Julian Huxley

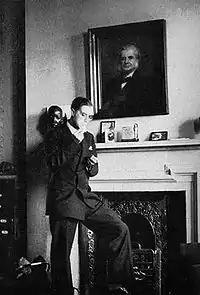
Huxley lights a cigarette under his grandfather's portrait, .

In 1929, after finishing work on "The Science of Life", Huxley visited East Africa to advise the Colonial Office on education in British East Africa (for the most part Kenya, Uganda and Tanganyika). He discovered that the wildlife on the Serengeti plain was almost undisturbed because the tsetse fly (the vector for the trypanosome parasite which causes sleeping sickness in humans) prevented human settlement there. He tells about these experiences in "Africa view" (1931), and so does his wife. She reveals that he fell in love with an 18-year-old American girl on board ship (when Juliette was not present), and then presented Juliette with his ideas for an open marriage: "What Julian really wanted was ... a definite freedom from the conventional bonds of marriage." The couple separated for a while; Julian travelled to the US, hoping to land a suitable appointment and, in due course, to marry Miss Weldmeier. He left no account of what transpired, but he was evidently not successful, and returned to England to resume his marriage in 1931. For the next couple of years Huxley still angled for an appointment in the US, without success.